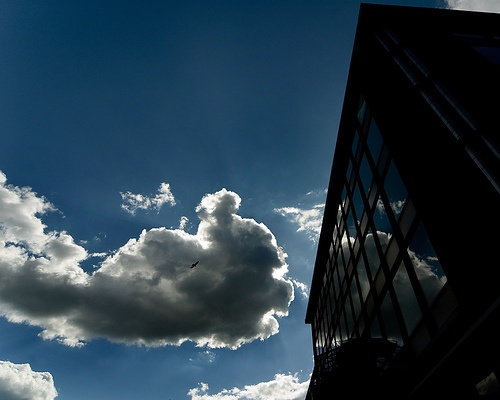
A cloud in the sky and a building on the side.
A building that has several clouds above it.
A cloud moves across the sky near a black building with many windows.
looking up at a cloud in the blue sky next to building
A large gray cloud flying trough a blue sky.